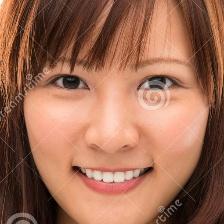
Label: faces